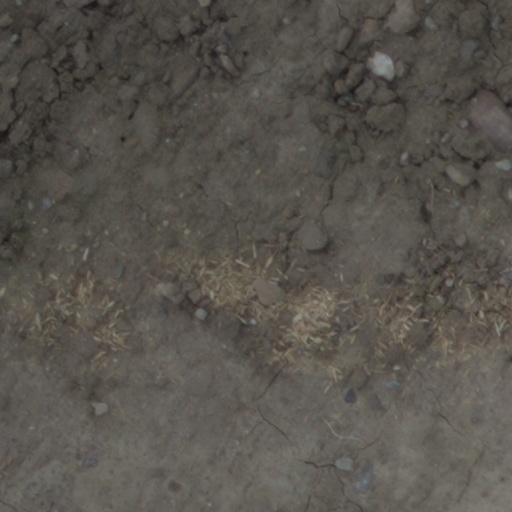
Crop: wheat